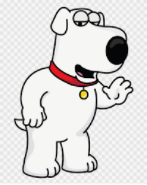
Portrait style: Cartoon Portrait